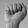
ASL letter: A